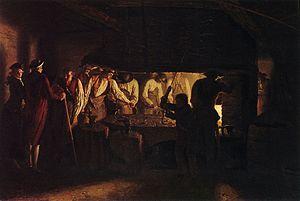
Léonard Defrance, né à Liège le 5 novembre 1735 où il meurt le 22 février 1805, est un peintre liégeois. Formé par Jean-Baptiste Coclers, il séjourne à Rome, à Montpellier et à Toulouse puis en Hollande, avant de revenir à Liège.